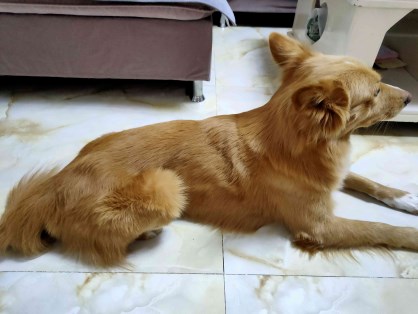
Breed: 3336-n000121-chinese_rural_dog